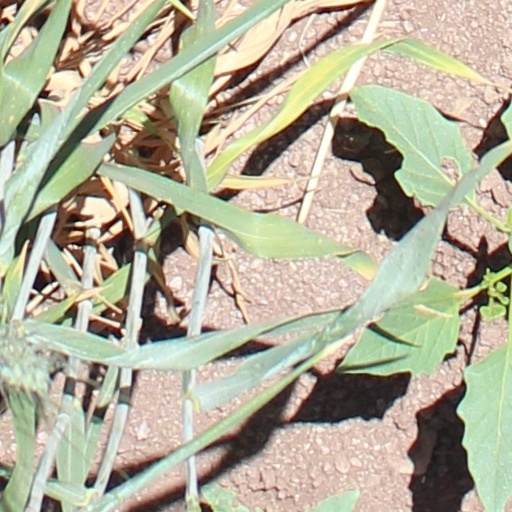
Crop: wheat